Wreck-It Ralph

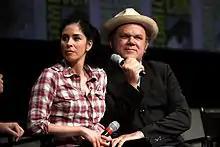
Sarah Silverman and John C. Reilly promoting "Wreck-It Ralph" at the 2012 San Diego Comic-Con

The cast also includes the "Fix-It Felix, Jr." Nicelanders, Edie McClurg as Mary, Raymond S. Persi as Mayor Gene, Jess Harnell as Don, Rachael Harris as Deanna, and Skylar Astin as Roy; Katie Lowes as Candlehead, Jamie Elman as Rancis Fluggerbutter, Josie Trinidad as Jubileena Bing-Bing, and Cymbre Walk as Crumbelina DiCaramello, racers in "Sugar Rush"; Phil Johnston as Surge Protector, Game Central Station security; Stefanie Scott as Moppet Girl, a young arcade-game player; John DiMaggio as Beard Papa, the security guard at the "Sugar Rush" candy-kart factory; Raymond Persi as a Zombie, Brian Kesinger as a Cyborg (based on Kano from "Mortal Kombat") and Martin Jarvis as Saitine, a devil-like villain, who attends the Bad-Anon support group; Tucker Gilmore as the "Sugar Rush" Announcer; Brandon Scott as Kohut, a soldier in "Hero's Duty"; and Tim Mertens as Dr. Brad Scott, a scientist who is Sgt. Calhoun's deceased fiancé in "Hero's Duty" (voiced by Nick Grimshaw in the UK version but not in the UK home release).